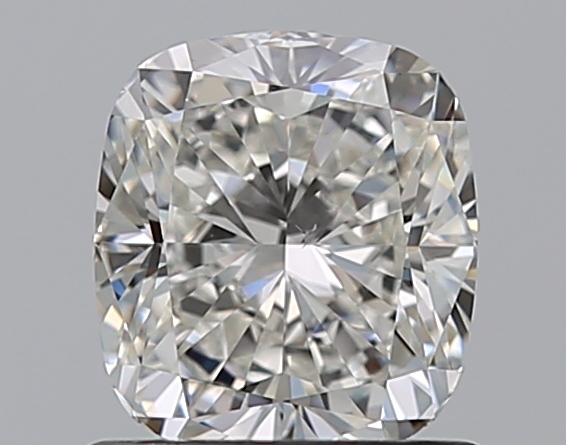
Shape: cushion
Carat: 1.01
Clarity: VS1
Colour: G
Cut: VG
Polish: EX
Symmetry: VG
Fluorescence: N
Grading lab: GIA
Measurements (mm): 6.06 x 5.43 x 3.79